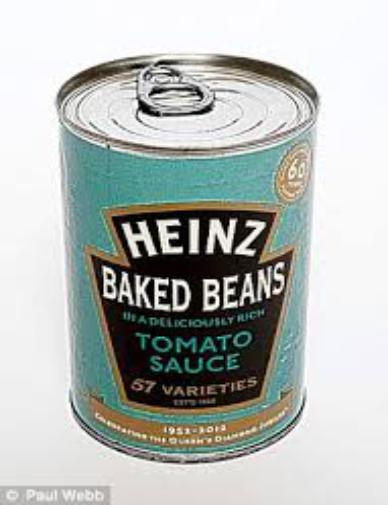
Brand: Heinz Baked Beans
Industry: Food